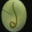
Label: worm